Onrust Island

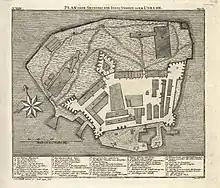
Onrust c. 1744

Shortly before the colonial period Jakarta Bay was disputed between the Sunda Kingdom and the rising Banten Sultanate. In 1527 the Demak Sultanate conquered the Sunda port Sunda Kelapa and renamed it Jayakarta. Later it became a fiefdom of the Banten Sultanate.